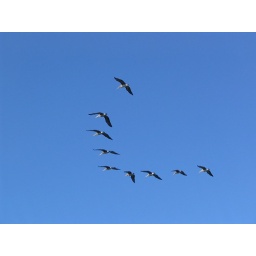
Pelicans flying in formation; these are the same birds that I snapped flying in front of the Golden Gate Bridge.